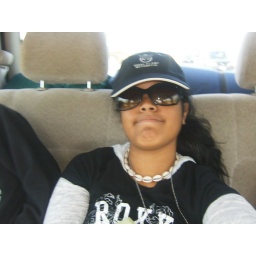
in the long car ride home